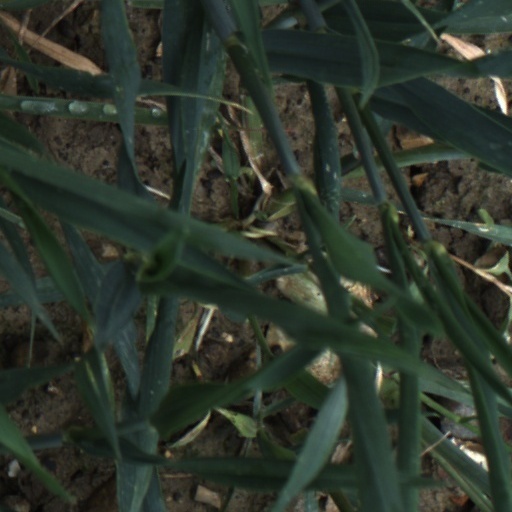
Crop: wheat